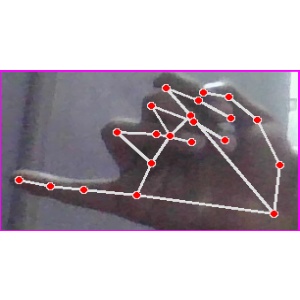
अक्षर: च